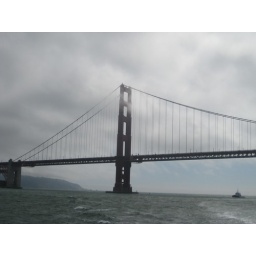
Fog hits the bay so quick, its amazing. We went under the bridge under clear skies, and came back amidst the clouds.